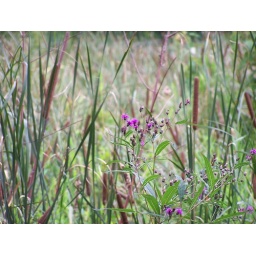
Purple flowers in the cat tails